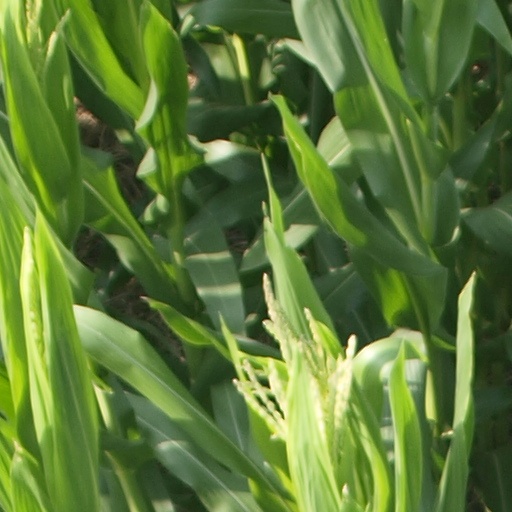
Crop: maize; corn